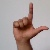
The image shows a hand gesture representing the letter 'L' in Indian Sign Language.